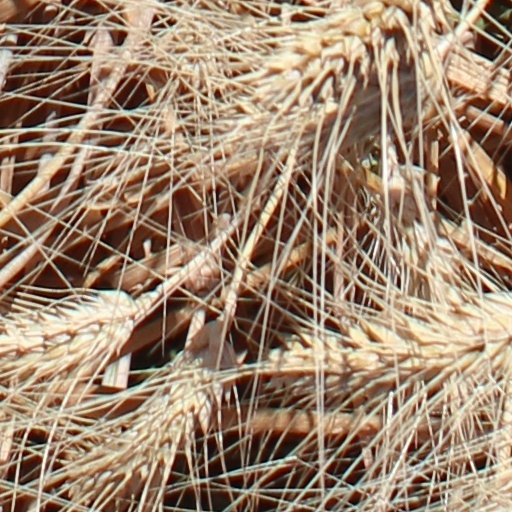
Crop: wheat